Royal Brunei Land Force

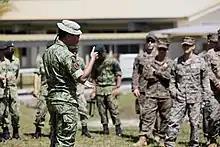
Training between Brunei and the United States at Tutong Camp during CARAT 2022.

The Second Battalion was formed on 2 January 1975 at the Bolkiah Garrison. Before this, the Battalion was comprised Company B and E of the First Battalion under the command of the then Commanding Officer, Lieutenant Colonel A.E. Hibbert. The battalion moved to Tutong Camp on 10 May 1976. Following the formation of the Second Battalion, Pengiran Ratna Indera Lieutenant Colonel Pengiran Dato Setia Ibnu bin Pengiran Datu Penghulu Pengiran Haji Apong was then appointed as the commanding officer in charge.